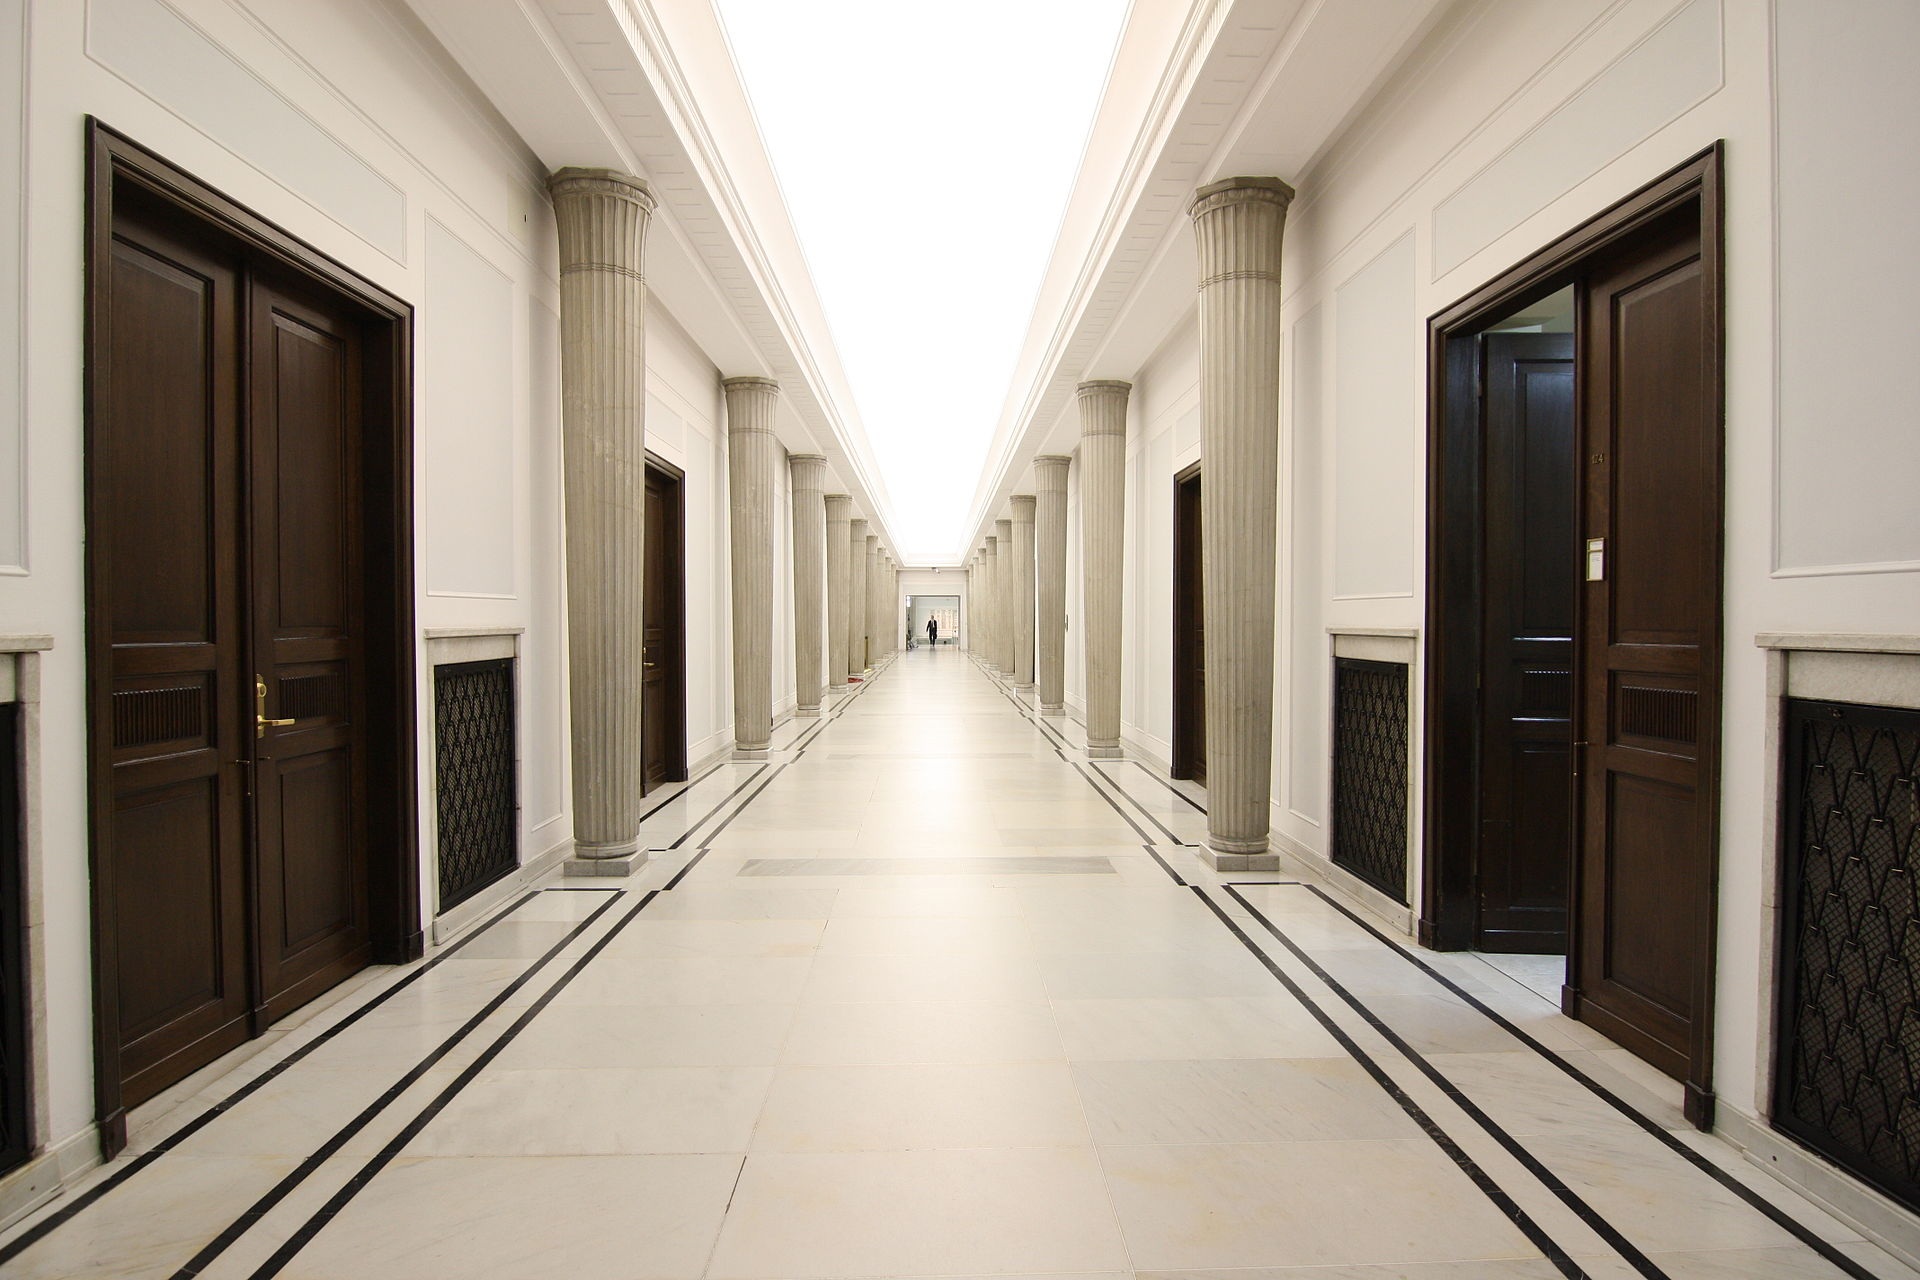
working, architecture, group, people, mansion, floor, home, meeting, hall, corporate, training, office, communication, property, professional, business, room, ethnic, education, classroom, interior design, team, women, strategy, university, teamwork, whiteboard, studying, learning, conference, estate, college, discussion, seminar, flooring, business meeting, parliament of europe